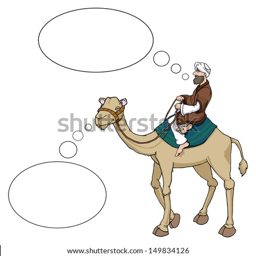
man riding a camel both with speech bubbles